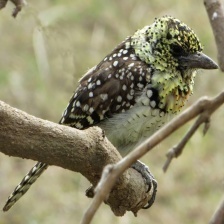
Species: D-ARNAUDS BARBET
Scientific name: TRACHYPHONUS DARNAUDII